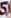
Number: 5